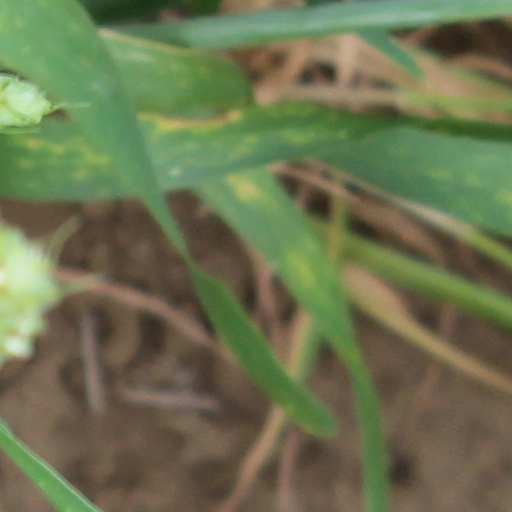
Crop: wheat